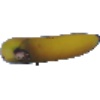
Label: Banana 1